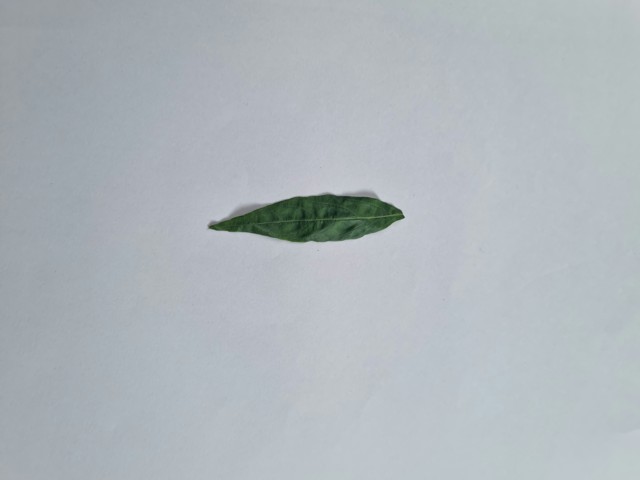
Plant: kalomegh